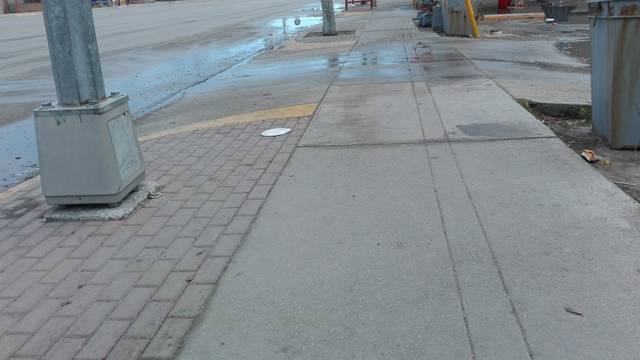
Region: Mexico
Coordinates: 31.723, -106.422